Association of Baptist Churches in Israel

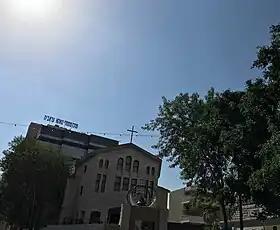
Evangelical Baptist Church Nazareth.

The Association has its origins in the founding of the first Baptist Church in Nazareth in 1911 by the Syrian Shukri Mosa. An American mission of the International Mission Board also established other churches in 1923. The Association was founded in 1965 by various Israeli Arab churches.